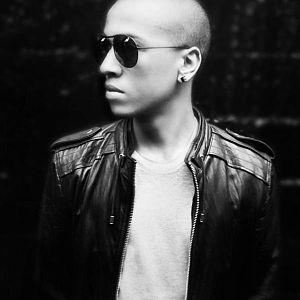
Carlprit, de son vrai nom Rudi Schwamborn, né le 20 mai 1986 au Zimbabwe, est un rappeur et acteur allemand. Il est le petit frère du rappeur Metaphysics du groupe Söhne Mannheims. Son apparition la plus notable a été en 2009 dans le single de Cascada Evacuate the Dancefloor qui s'est vendu à plus de trois millions d'exemplaires dans le monde, faisant de Carlprit le premier zimbabwéen à atteindre les classements Billboard.